Torisawa Station

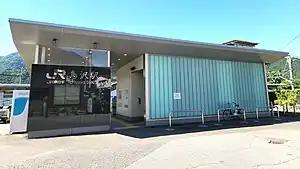
The station building in July 2022

is a railway station of the Chūō Main Line, East Japan Railway Company (JR East) in the city of Ōtsuki, Yamanashi, Japan.